Levant Fair

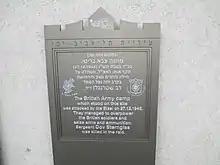
Plaque commemorating 1945 Irgun attack on British military camp

There are two memorials placed at the entrance to the former fairgrounds. One is dedicated to the Haganah-run secret weapons factory, once hidden inside the Romanian pavilion. The other one commemorates the27 December 1945 Irgun attack on the local British military camp, in which Jewish underground fighters seized British weapons and ammunition. It remembers Irgun fighter Dov Sternglas aka 'Sergeant Avner', who died from the wounds he suffered in the attack.